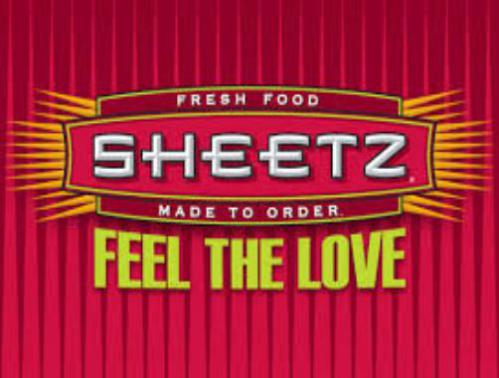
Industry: Food